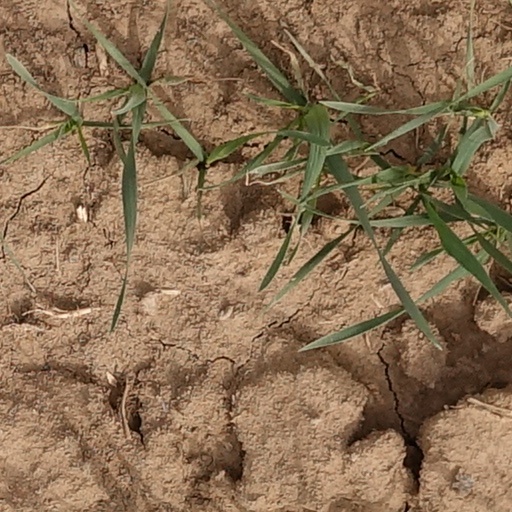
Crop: wheat